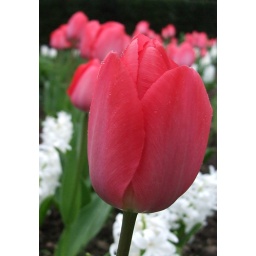
Red Tulips &amp;amp; White Hyacinths in a flower bed in the park